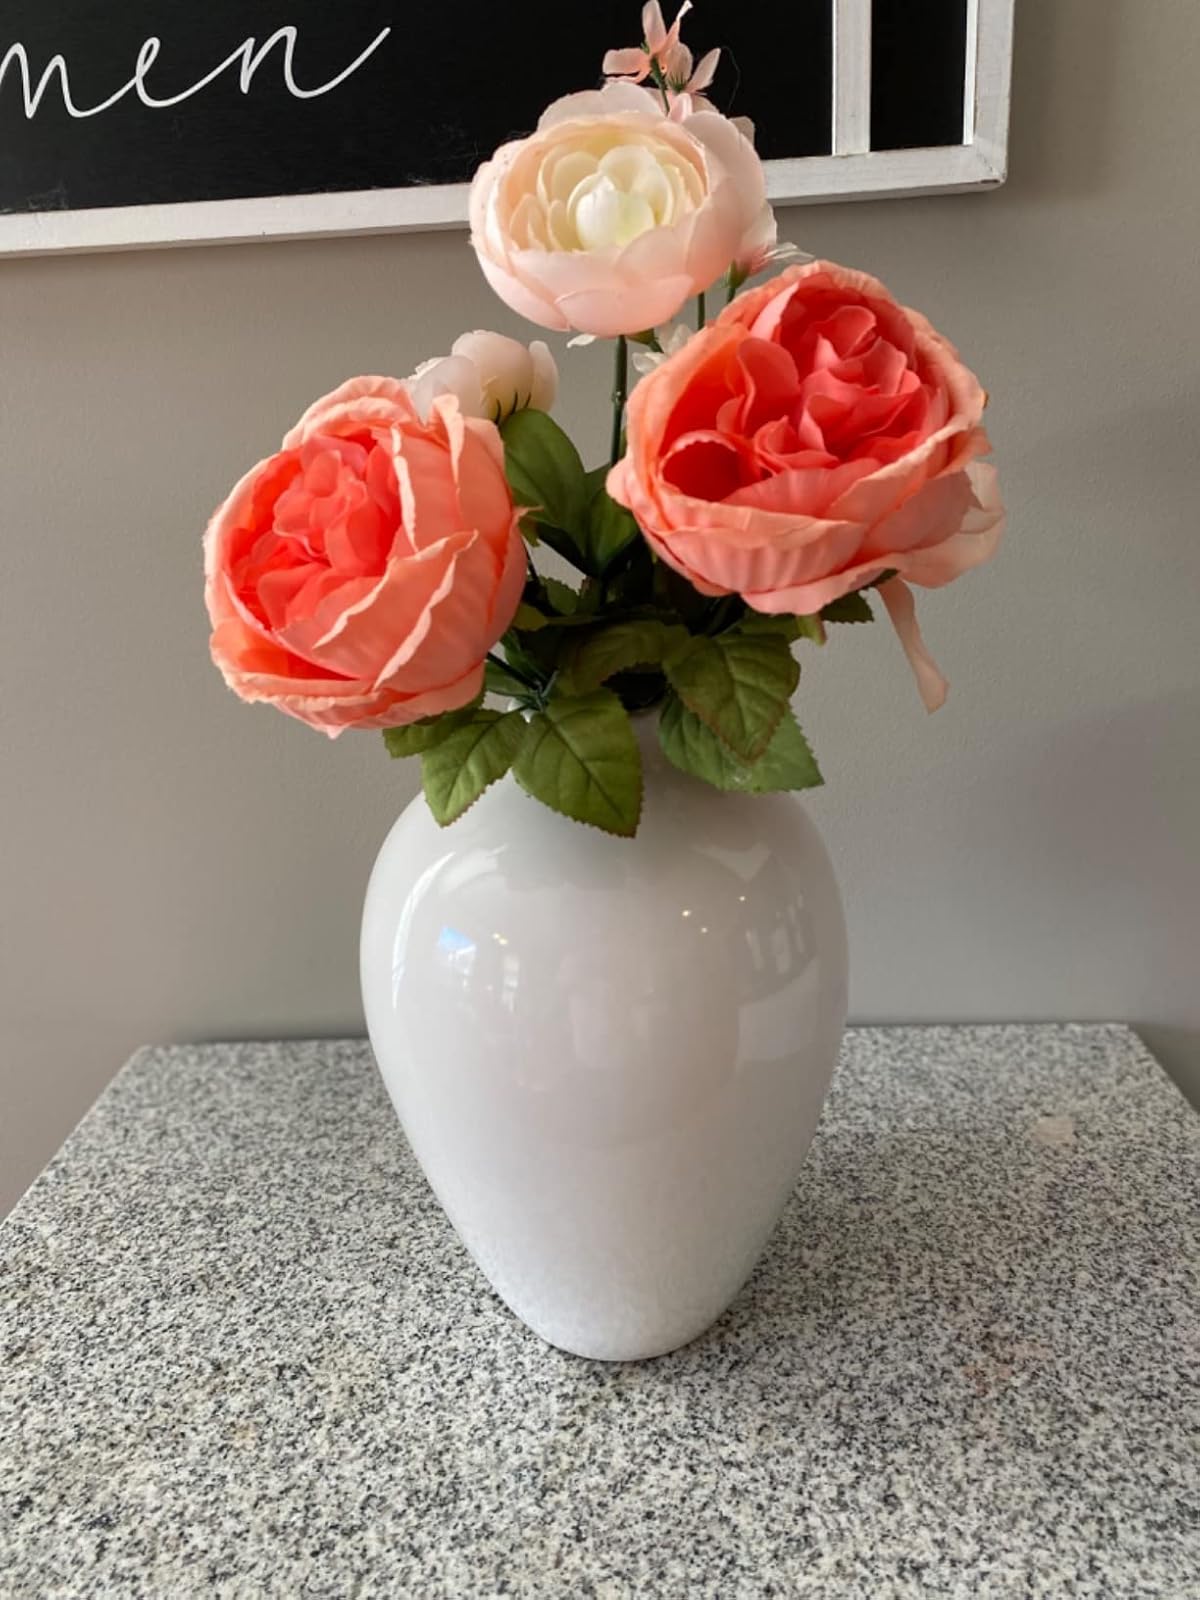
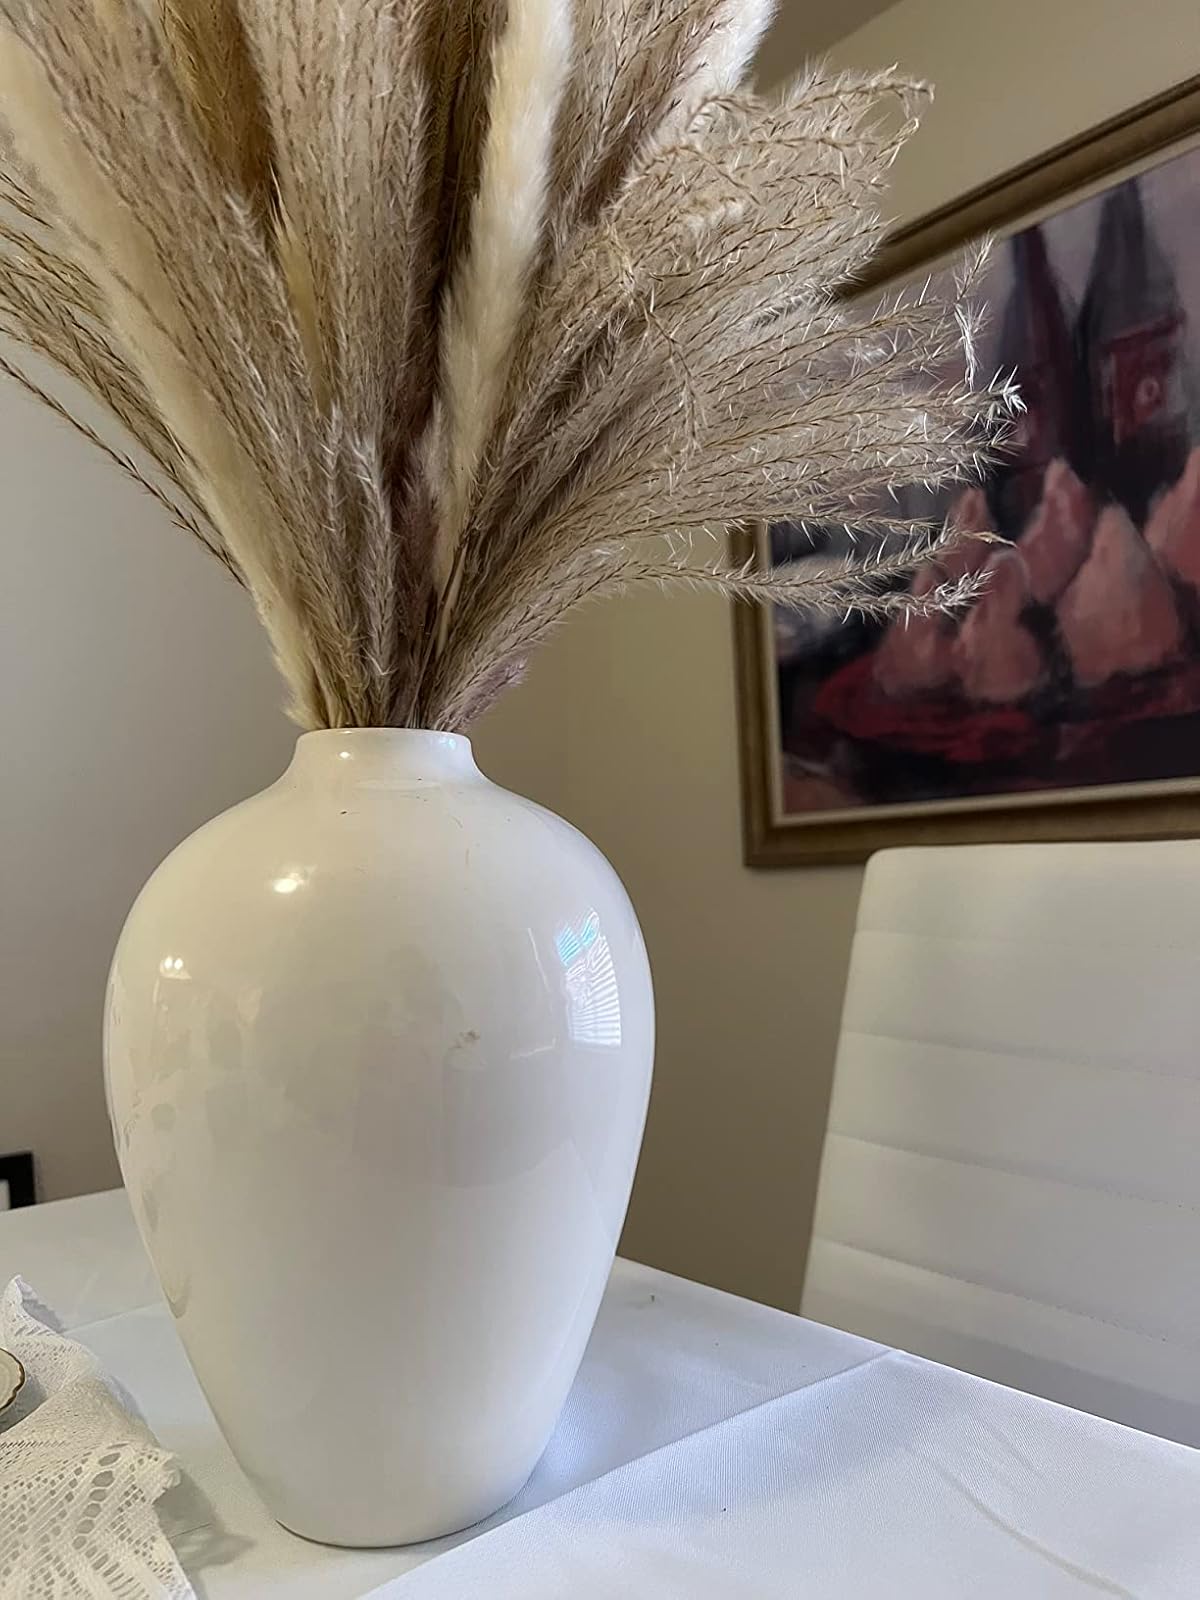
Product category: vase
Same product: yes